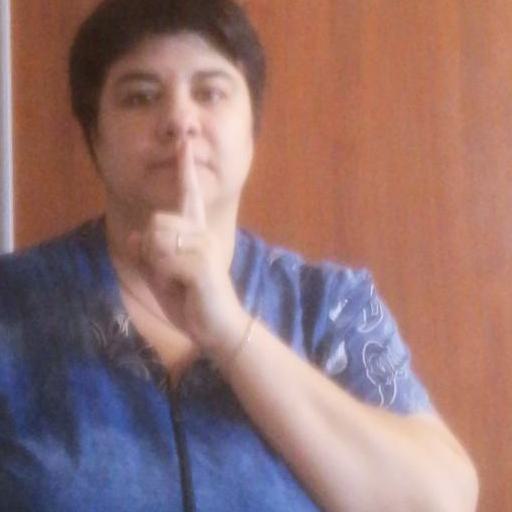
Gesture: mute